Gabrielle de Rochechouart, dame de Lansac

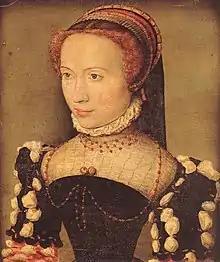
Gabrielle de Rochechouart by Corneille de Lyon at Chantilly, Condé Museum

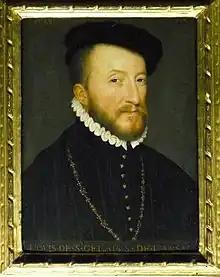
Louis de Lusignan de Saint-Gelais, Seigneur de Lansac, by Atelier de François Clouet. In the Louvre

Gabrielle de Rochechouart, dame de Lansac (27 October 1530 – 1580), was a lady-in-waiting, a Dame d'honneur or Dame du Palais to Catherine de' Medici.